Sympathy

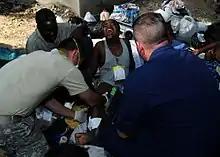
Medical personnel aid a suffering woman after the 2010 Haiti earthquake.

Prerequisites for feeling sympathy include: attention to a subject, believing that a subject is in a state of need, and understanding the context of what is occurring in a subject's life. To feel sympathy for a person or group, you must first pay attention to them. When one is distracted, this severely limits one's ability to produce strong affective responses. When not distracted, people can attend to and respond to a variety of emotional subjects and experiences.